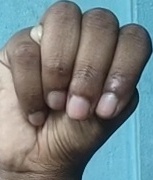
ASL sign: M